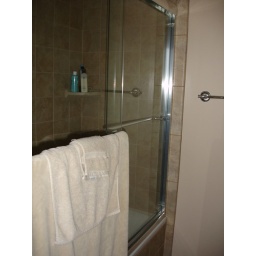
bathtub in smaller bedroom bathroom